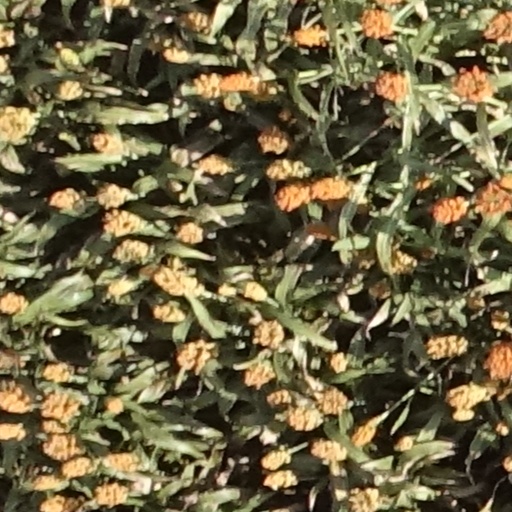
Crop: sorghum